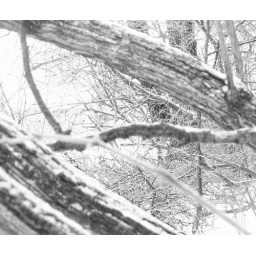
These trees and sticks look alot more like a forest in the spring and summer.